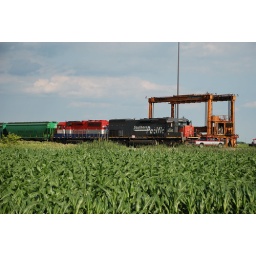
Coming home from my time in Cincinnati I stopped in Remington. Again, no trains running just trains sitting.